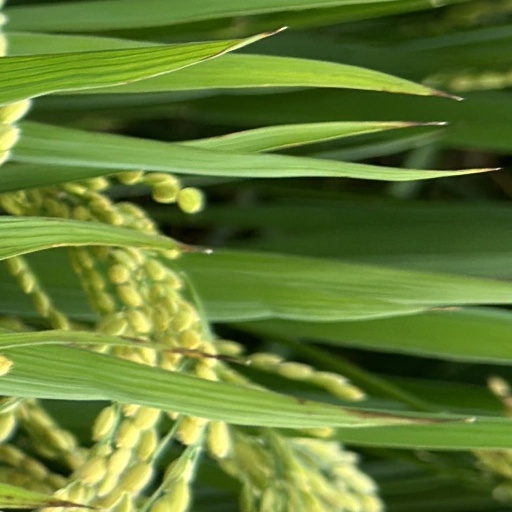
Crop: rice